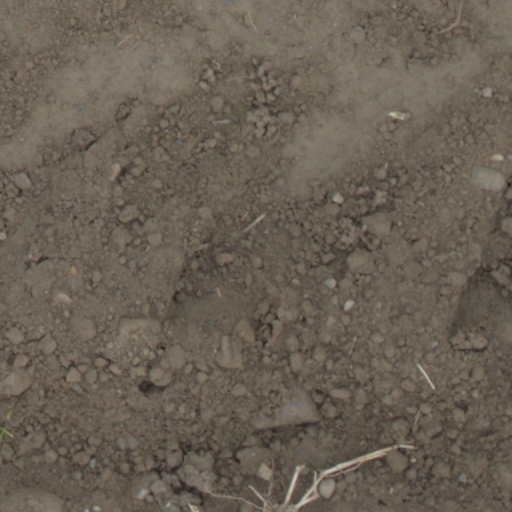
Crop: wheat